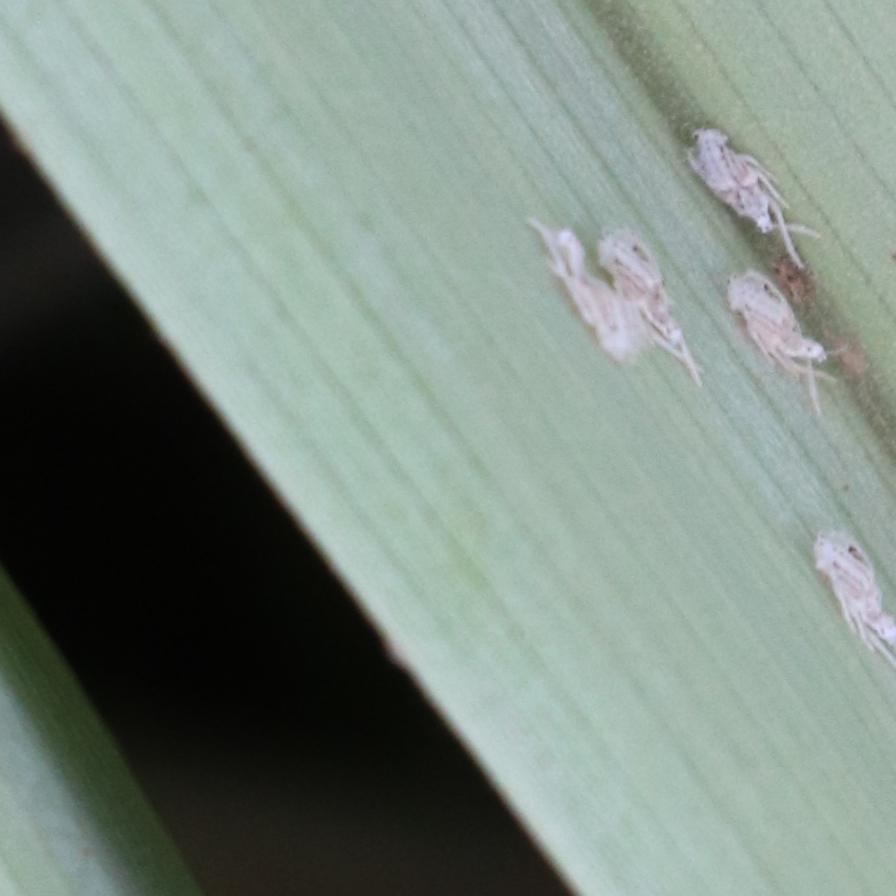
Label: Bug